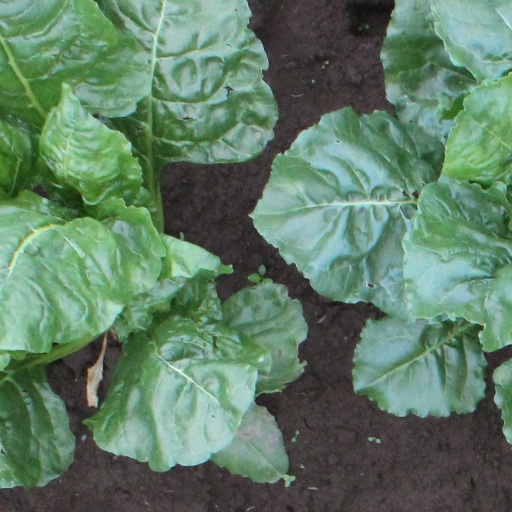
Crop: sugar beet